Grimoire

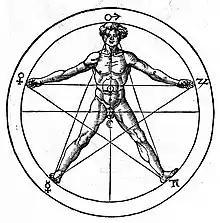
A man incorporated into a pentagram, from Heinrich Cornelius Agrippa's "De Occulta Philosophia" (Eng., "Three Books of Occult Philosophy"). The signs on the perimeter are astrological.

The advent of printing in Europe meant that books could be mass-produced for the first time and could reach an ever-growing literate audience. Among the earliest books to be printed were magical texts. The "nóminas" were one example, consisting of prayers to the saints used as talismans. It was particularly in Protestant countries, such as Switzerland and the German states, which were not under the domination of the Roman Catholic Church, where such grimoires were published.